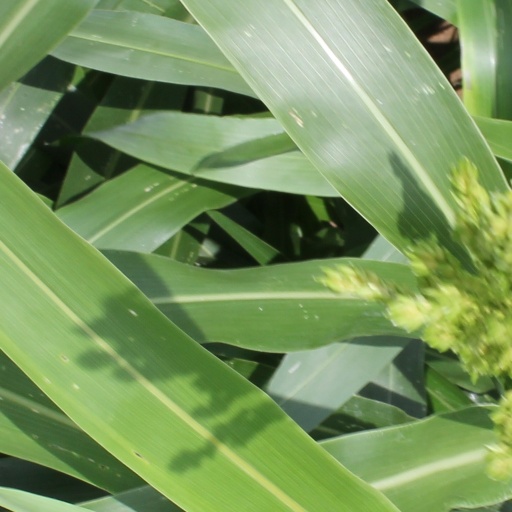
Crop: sorghum